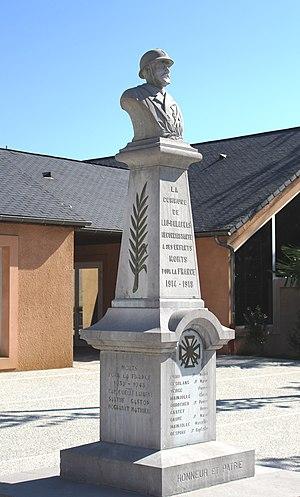
Monument aux morts de Lau-Balagnas (Hautes-Pyrénées)
Lau-Balagnas est une commune française située dans le département des Hautes-Pyrénées, en région Occitanie.